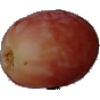
Label: Grape Pink 1